Energy in Brazil

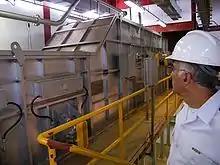
Machinery for the extraction of uranium hexafluoride in a military facility at Iperó, built with Brazilian technology

Brazil has the 6th largest uranium reserves in the world. Deposits of uranium are found in eight different states of Brazil. Proven reserves are 162,000 tonnes. Cumulative production at the end of 2002 was less than 1,400 tonnes. The Poços de Caldas production centre in Minas Gerais state was shut down in 1997 and was replaced by a new plant at Lagoa Real in Bahia.